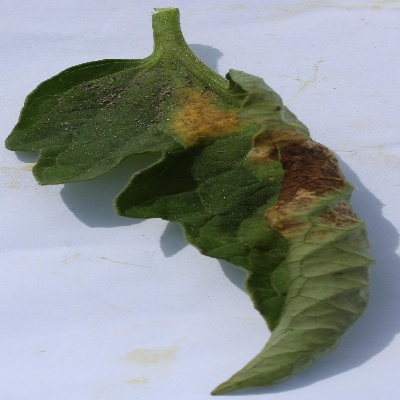
Crop: Tomato
Condition: septoria leaf spot